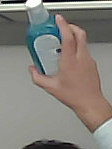
Product: sensodyne_mouthwash